2003 invasion of Iraq

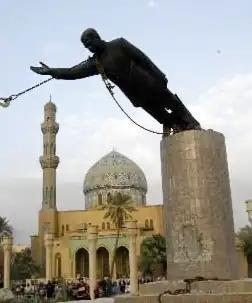
The April 2003 toppling of Saddam Hussein's statue in Firdos Square in Baghdad shortly after the capture of the city

This plan soon became unnecessary, as an initial engagement of armored units south of the city saw most of the Republican Guard's assets destroyed and routes in the southern outskirts of the city occupied. On 5 April, Task Force 1–64 Armor of the U.S. Army's 3rd Infantry Division executed a raid, later called the "Thunder Run", to test remaining Iraqi defenses, with 29 tanks and 14 Bradley armored fighting vehicles advancing to the Baghdad airport. They met significant resistance, but were successful in reaching the airport, and eventually secured it after heavy fighting.